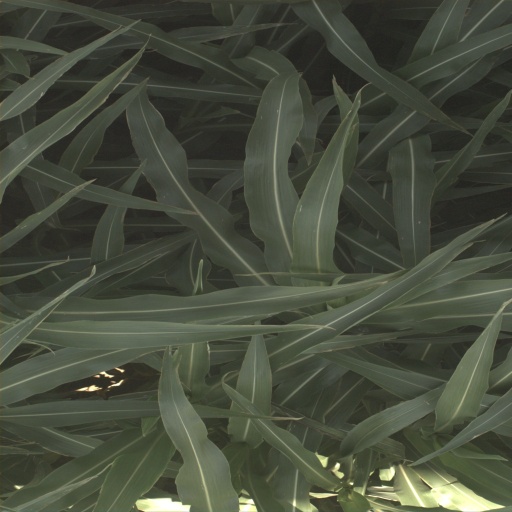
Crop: sorghum